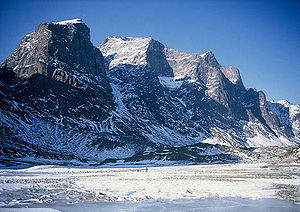
Auyuittuq National Park / Galleri
Auyuittuq National Park